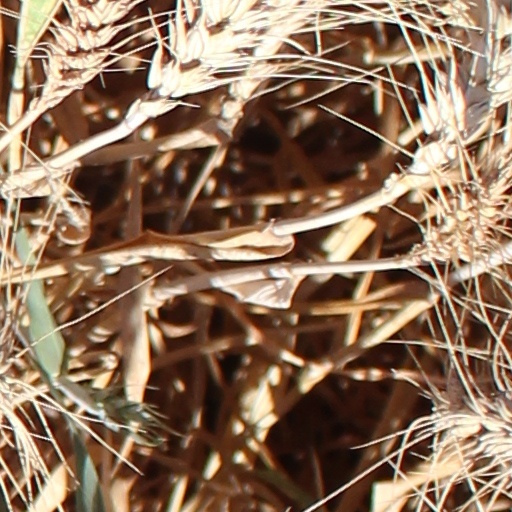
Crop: wheat